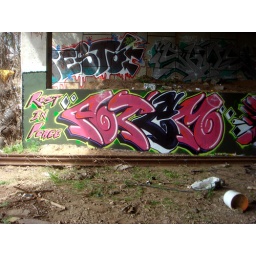
photo by process: black &amp;amp; white